Gazette Building (Little Rock, Arkansas)

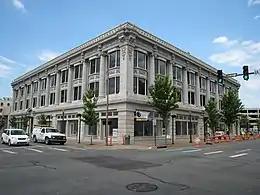
The Gazette Building in Little Rock

The Gazette Building in downtown Little Rock, Arkansas was built in 1908. It was designed by architect George R. Mann, and built by Peter Hotze. The building was listed on the U.S. National Register of Historic Places in 1976. Originally and for many years, the building served as the headquarters of the "Arkansas Gazette" newspaper. After the "Gazette" was sold and became the "Arkansas Democrat-Gazette", the building served as the national campaign headquarters for the 1992 presidential campaign of Governor Bill Clinton. It now houses the Elementary and Middle Schools for eStem Public Charter Schools.